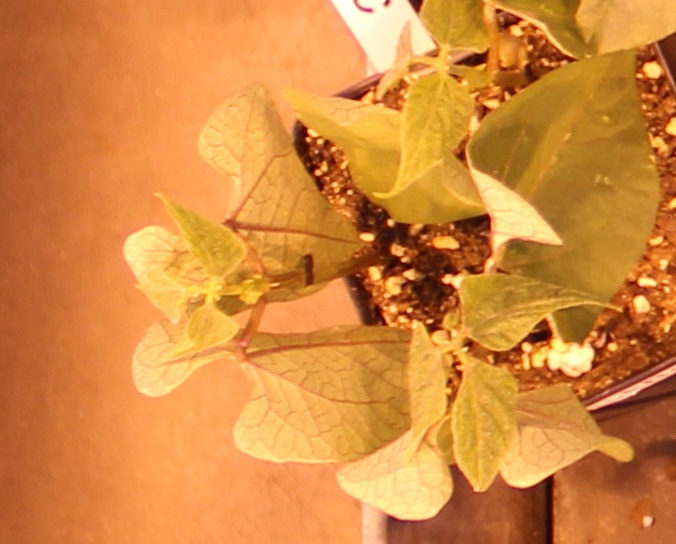
Label: Blackbean